Ortlieb (Germanic heroic legend)

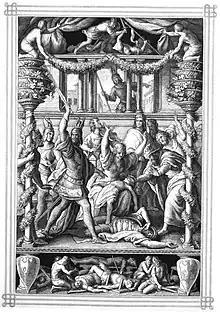
"Hagen Slays Ortlieb", Julius Schnorr von Carolsfeld, 1843

Ortlieb is the son of Kriemhild (Gudrun) and Etzel (Atli) and a minor figure in Germanic heroic legend and literature.